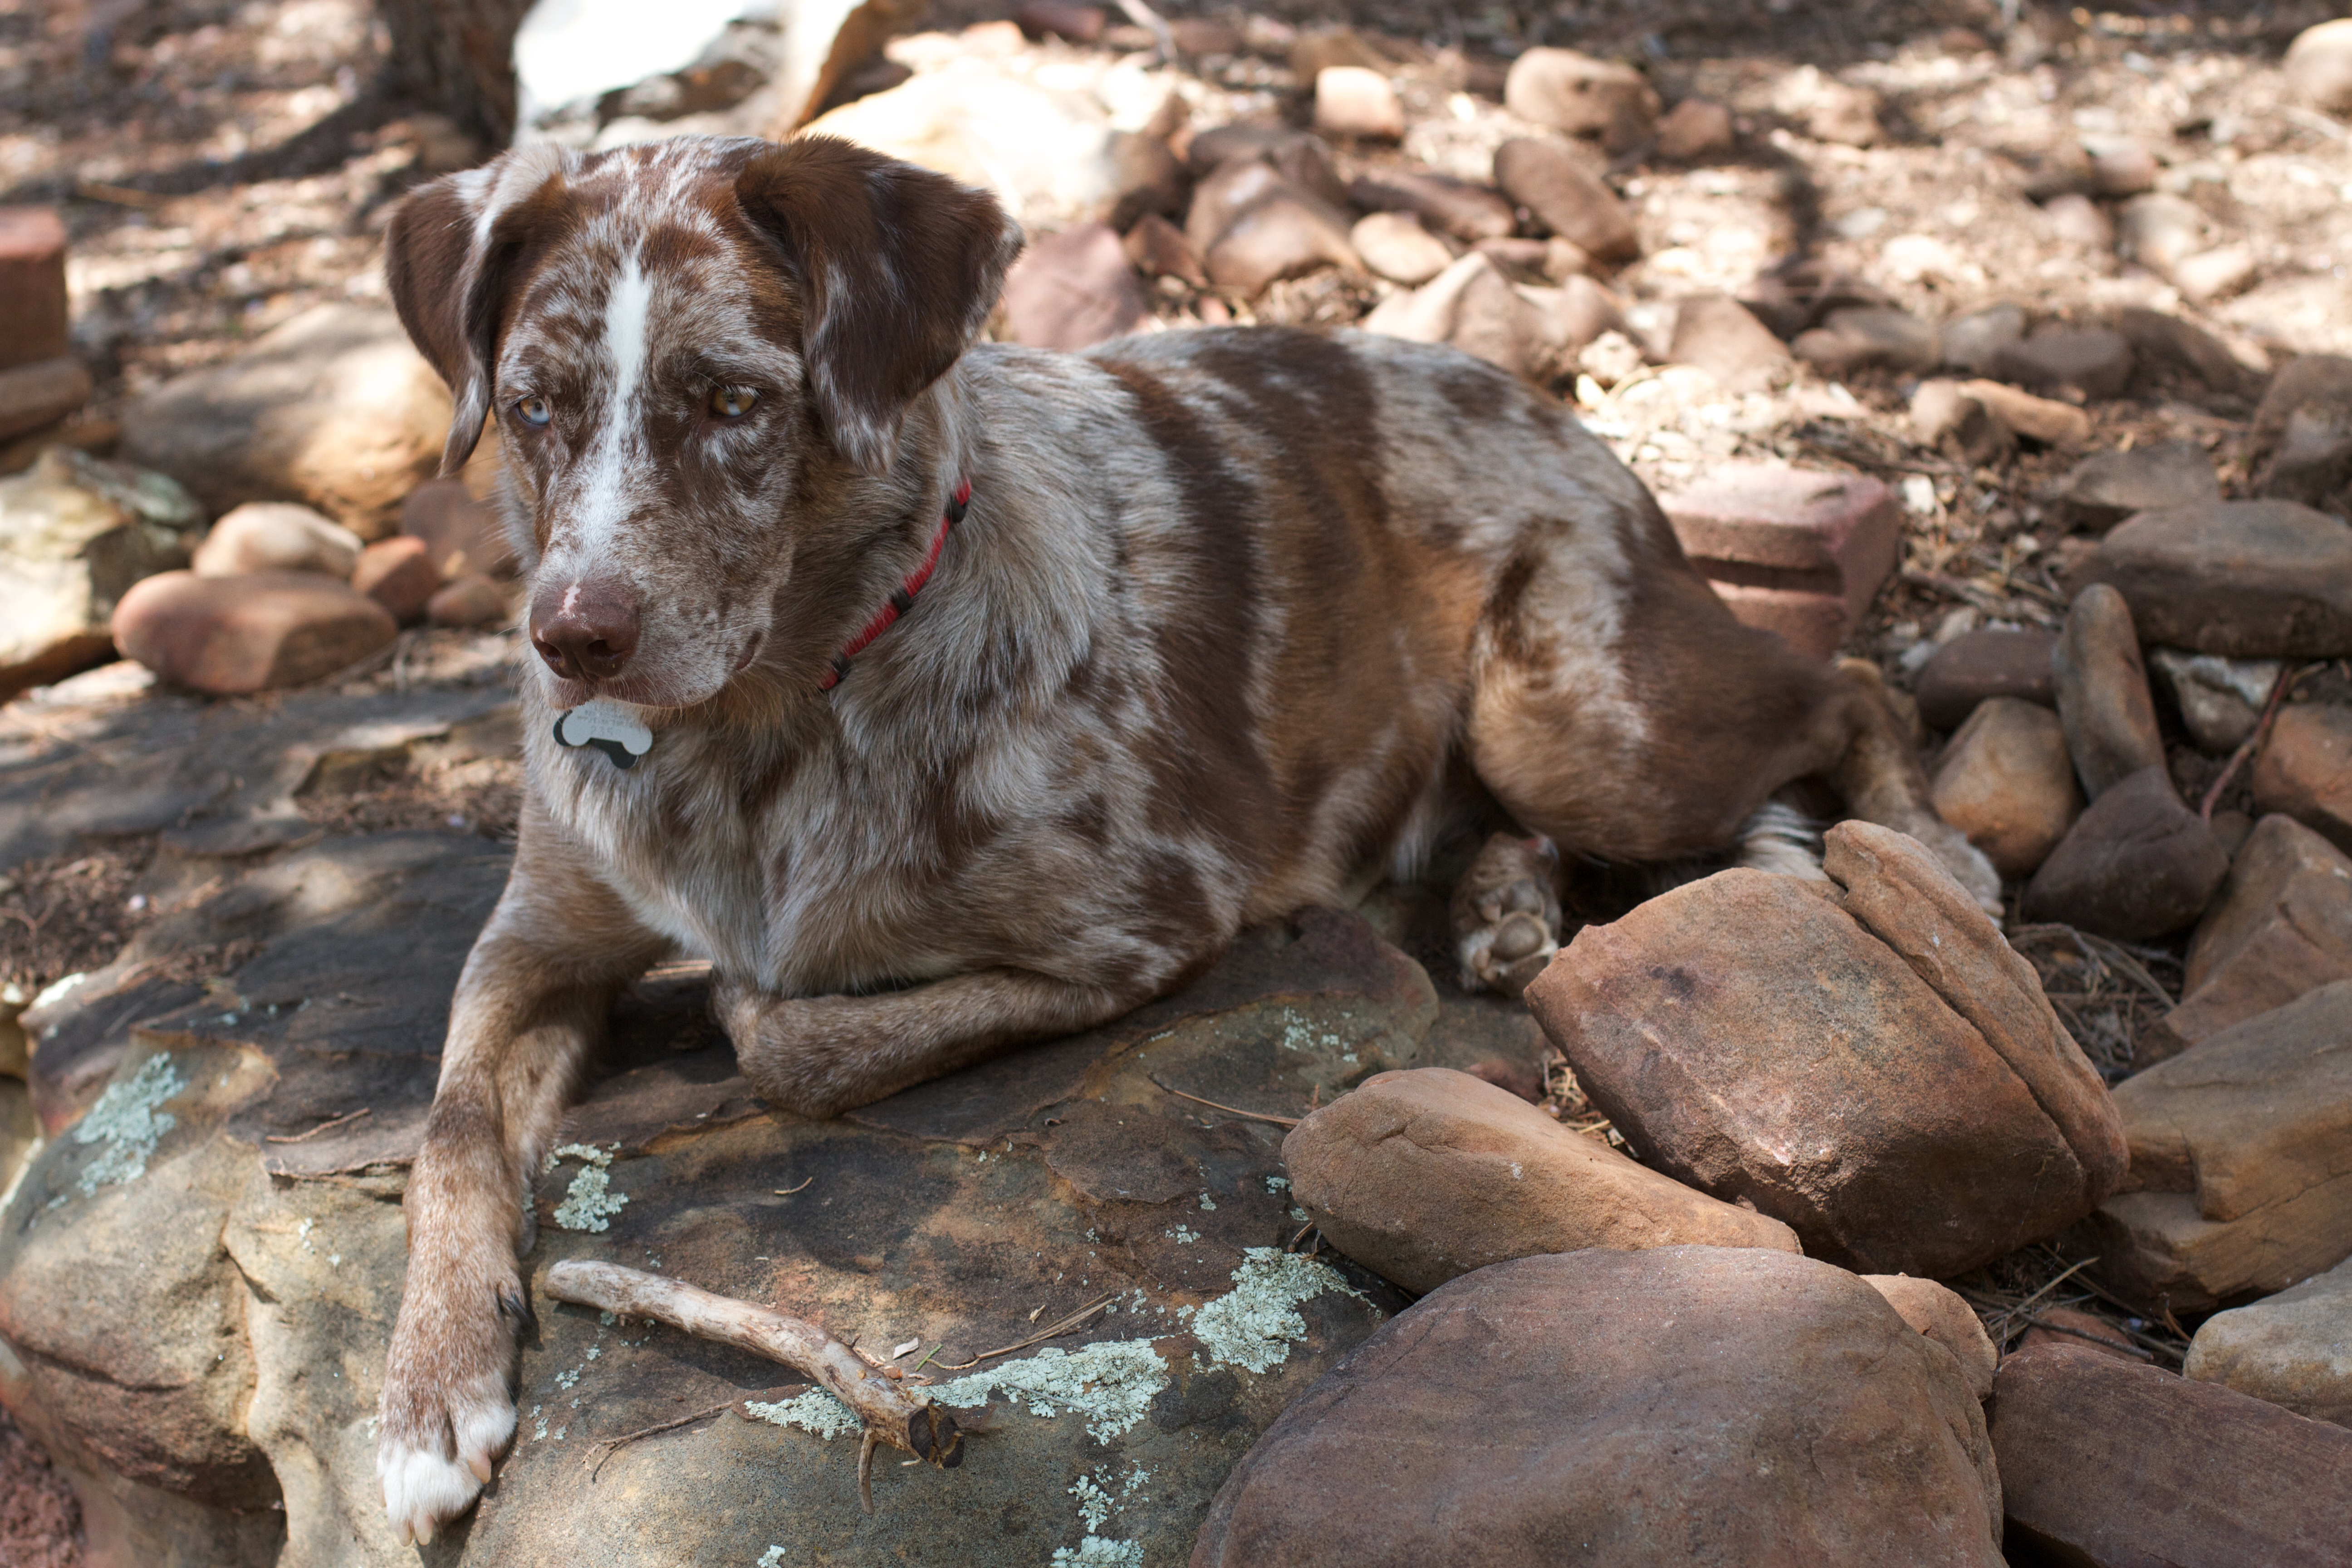
puppy, dog, mammal, vertebrate, felix, guard dog, street dog, dog like mammal, louisiana catahoula leopard dog